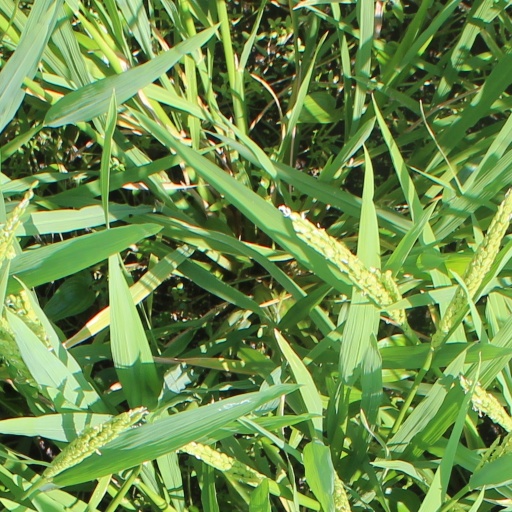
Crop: rice